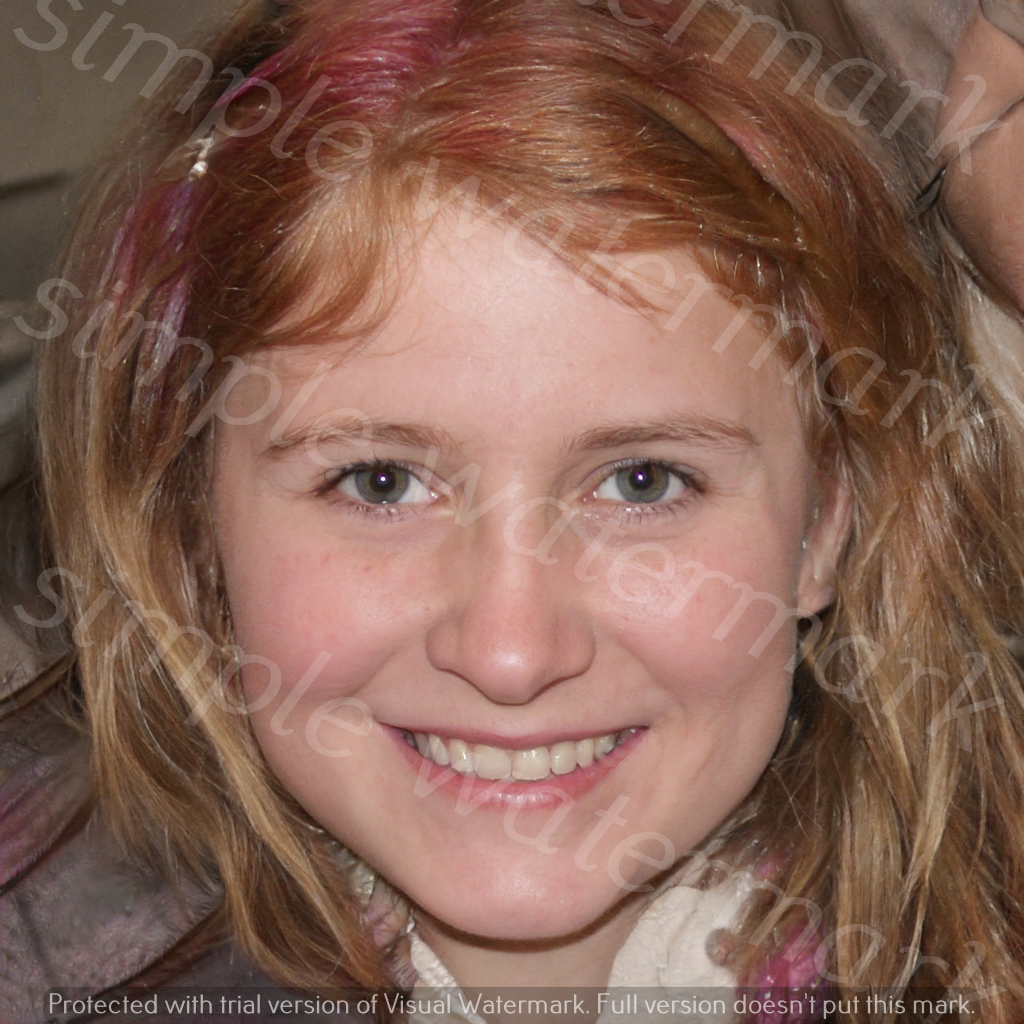
Label: Watermark